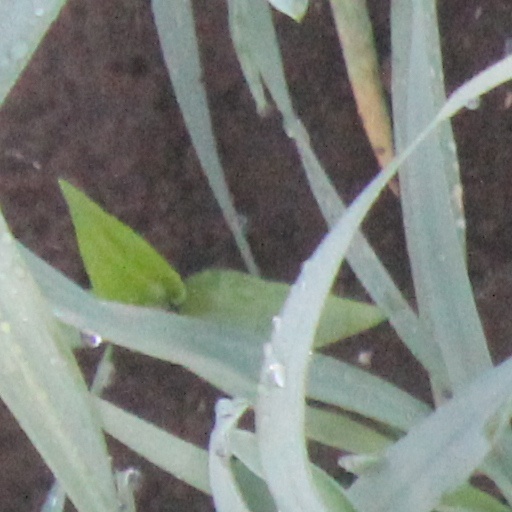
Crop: wheat